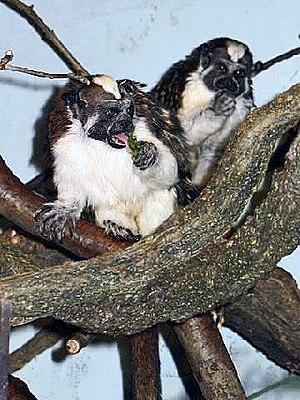
Pinché est un nom vernaculaire ambigu en français. Un pinché peut désigner plusieurs espèces de singes du nouveau monde du genre Saguinus qui incluent également des Tamarins. Les tamarins fréquentent la forêt humide tropicale de plaine alors que les pinchés d’Amérique centrale sont des hôtes réguliers de la forêt sèche.